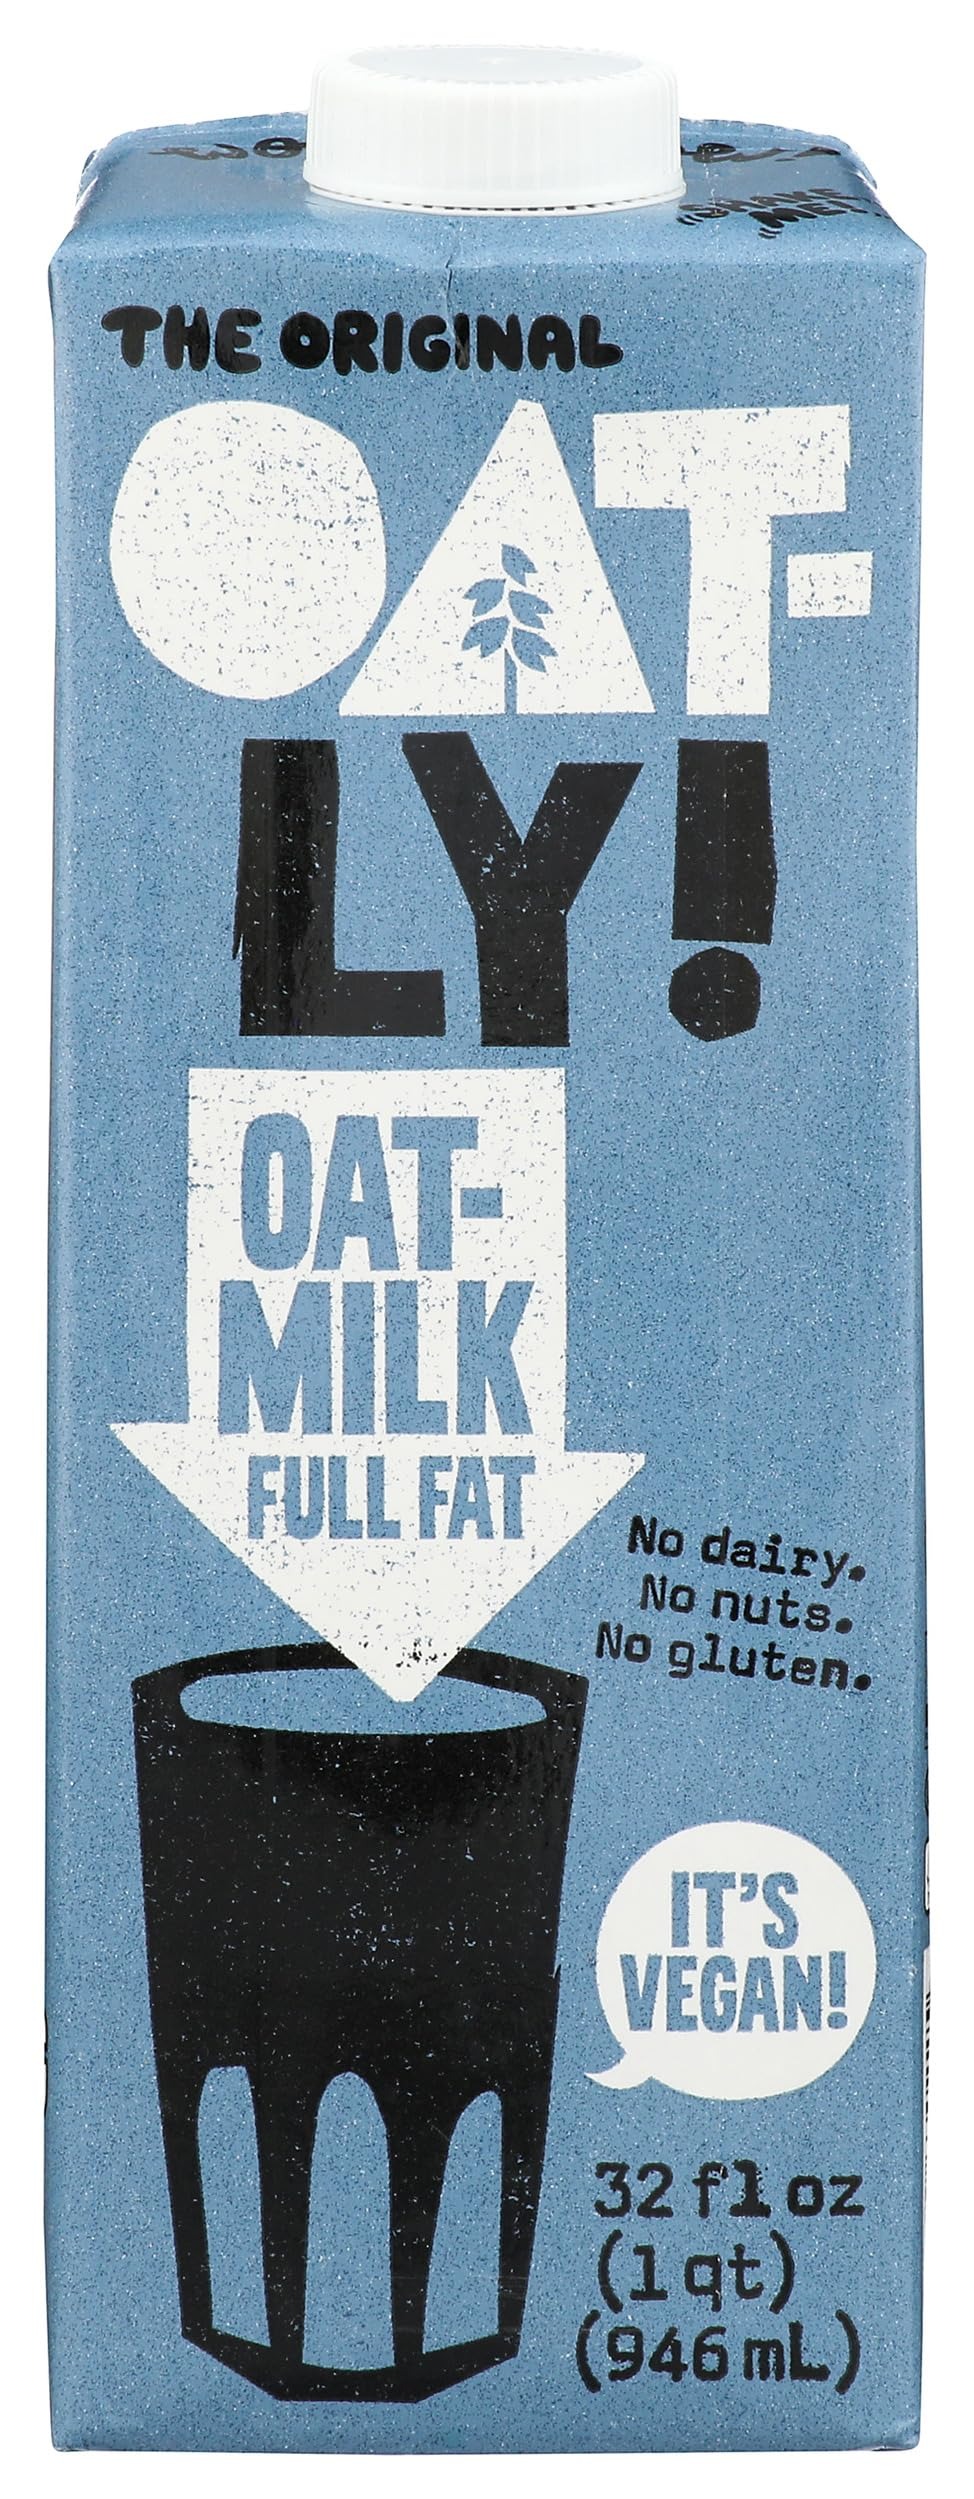
Item Name: Oatly Oatmilk Full Fat Amb 32 FO
Product Description: Beverage
Value: 32.0
Unit: Fl Oz

Price: 4.99